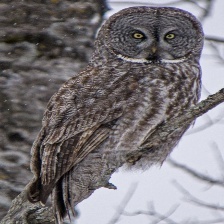
Species: GREAT GRAY OWL
Scientific name: STRIX NEBULOSA
ImageNet parent category: great_grey_owl